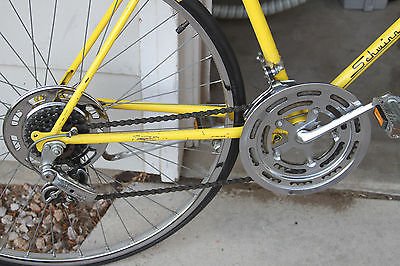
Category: bicycle